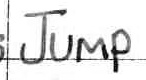
Label: jump